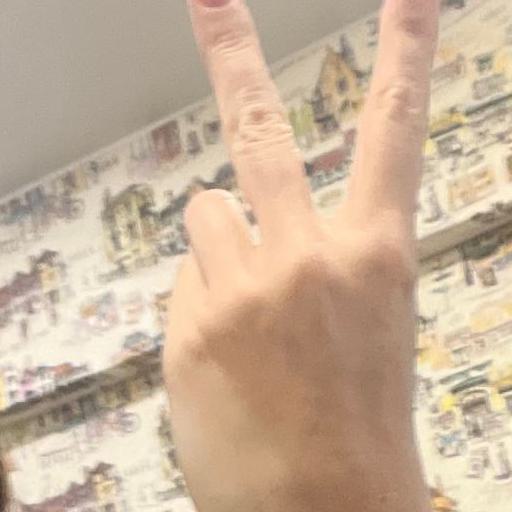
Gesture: peace_inverted